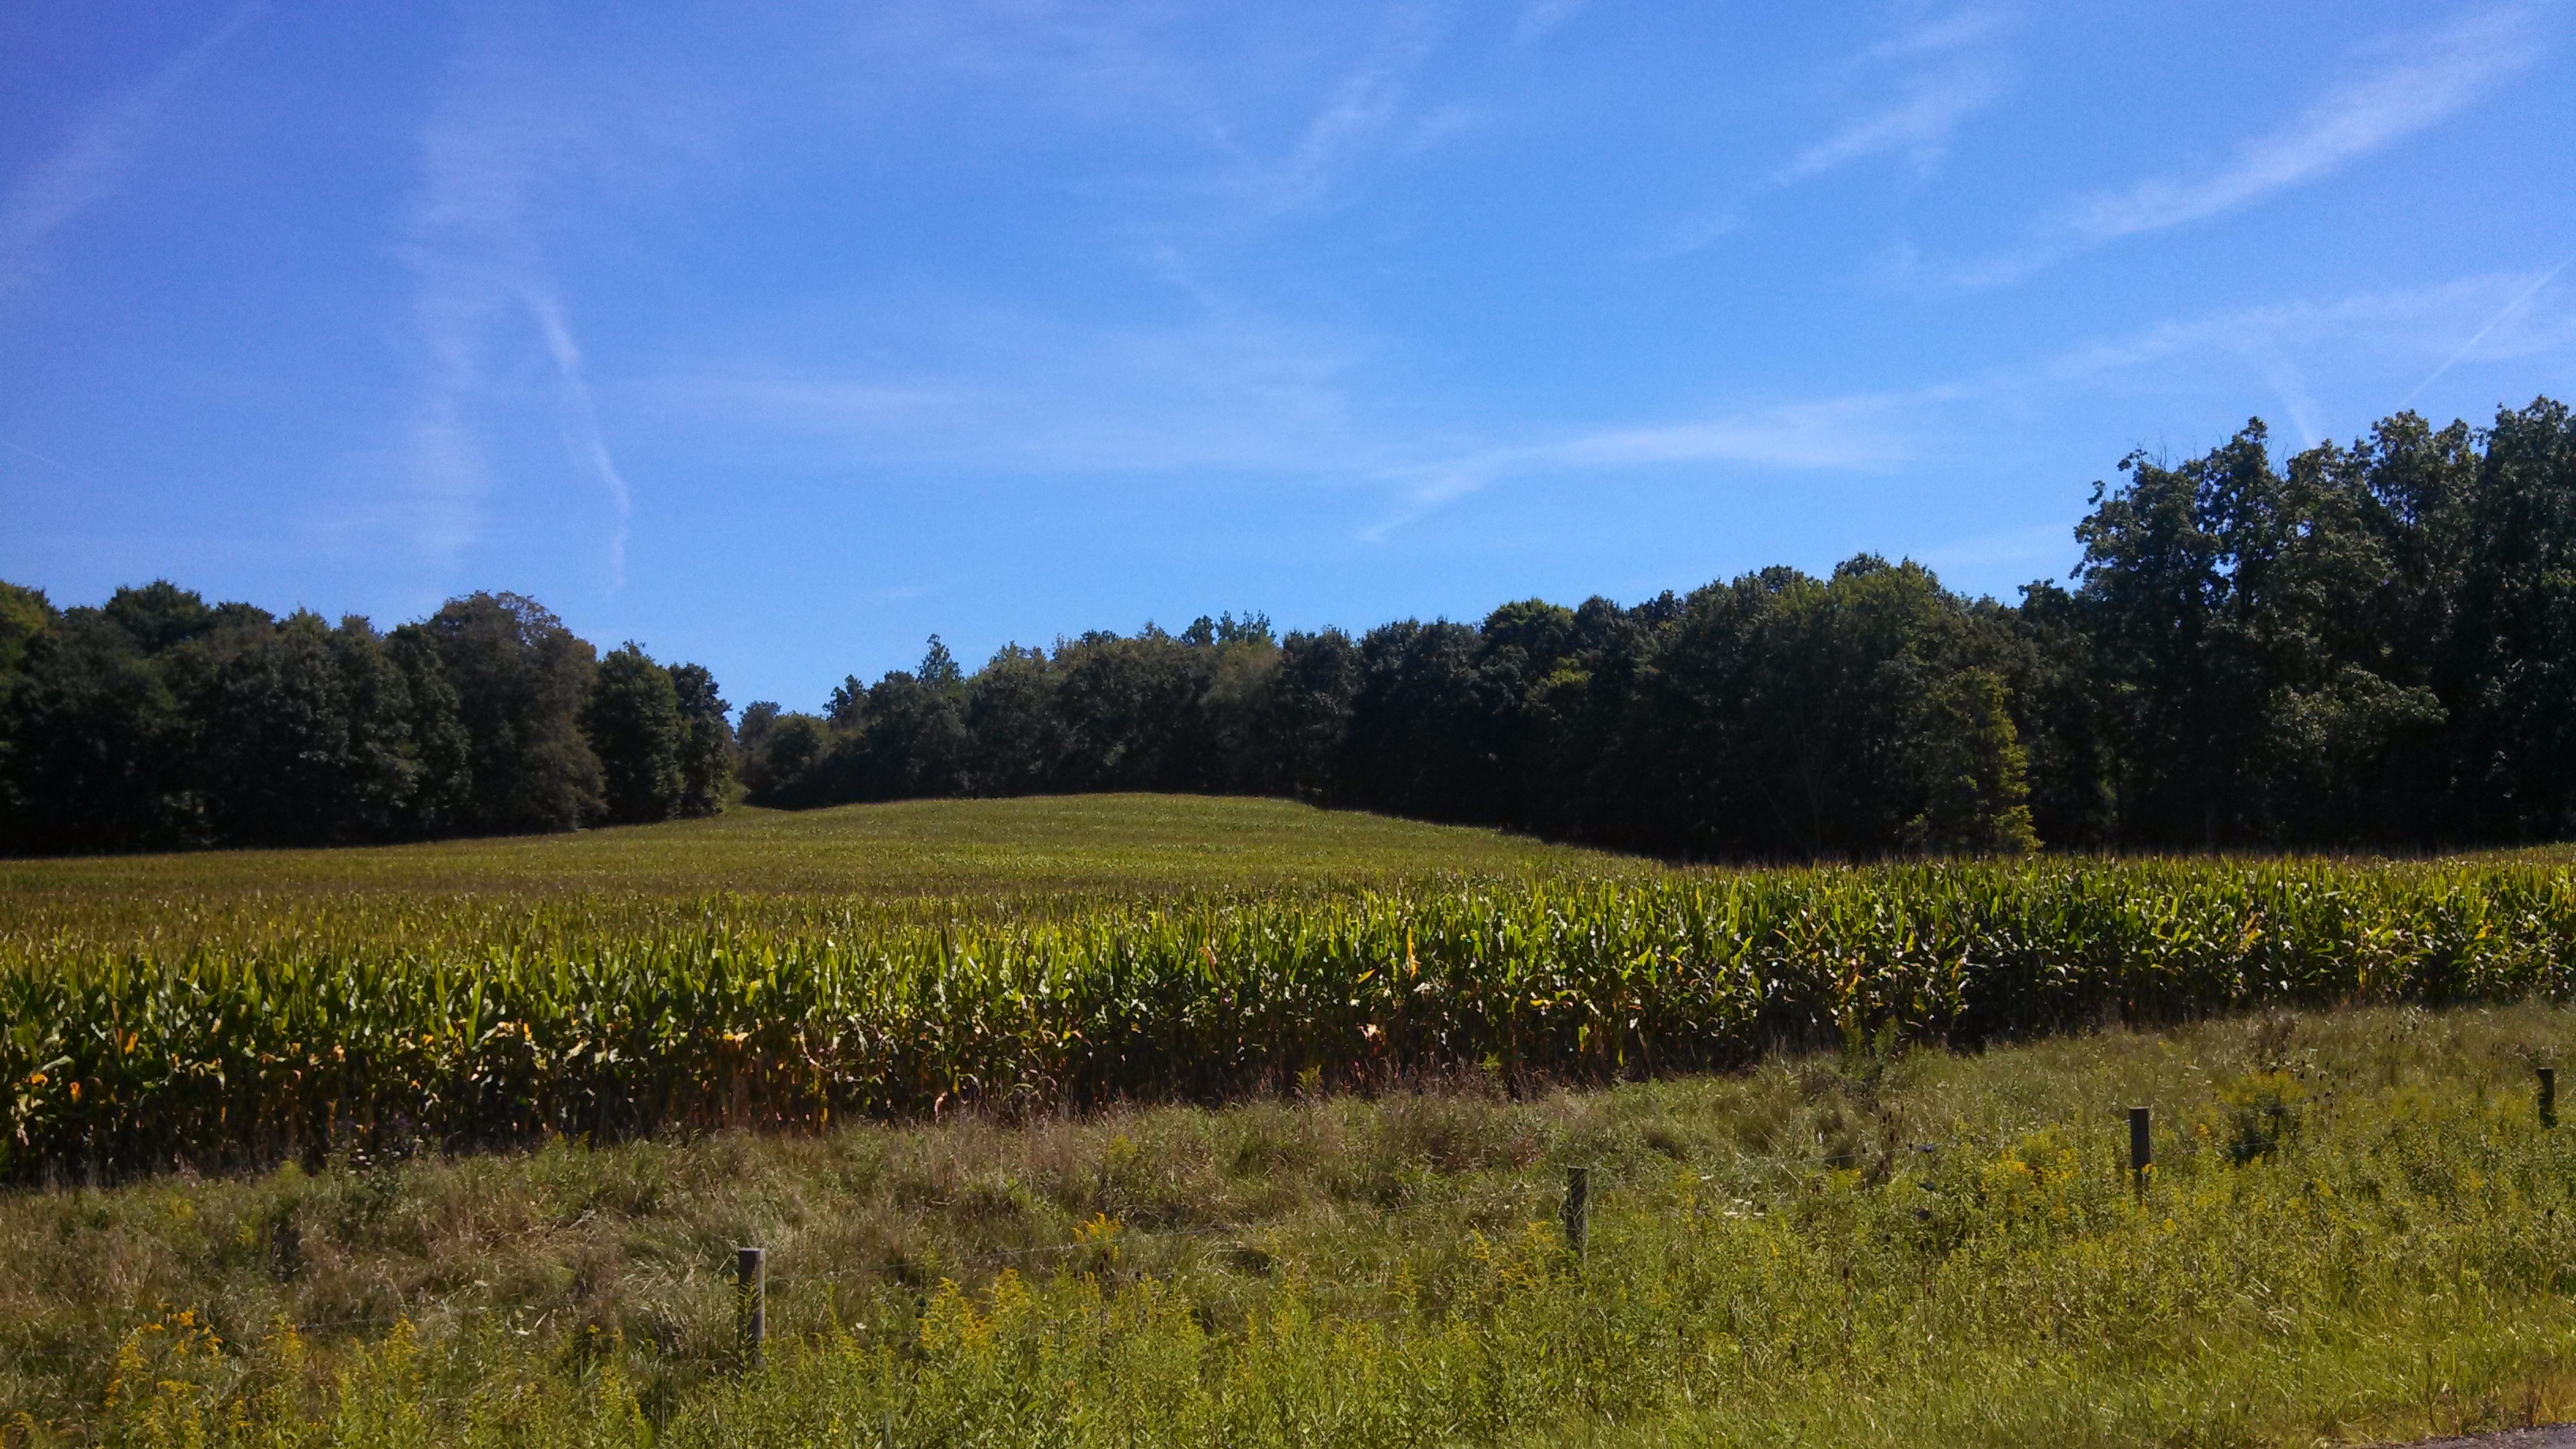
landscape, tree, nature, grass, horizon, marsh, cloud, sky, field, farm, lawn, meadow, prairie, hill, pasture, corn, soil, agriculture, plain, grassland, wetland, cornfield, plateau, habitat, ecosystem, rural area, paddy field, natural environment, geographical feature, grass family